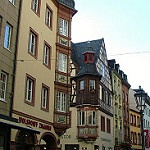
Scene: Outdoor